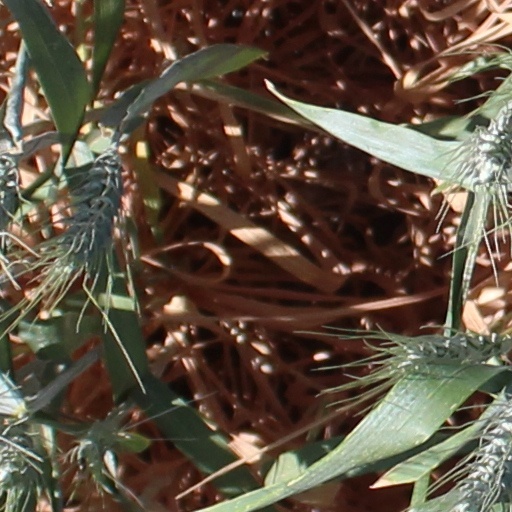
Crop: wheat